Athens

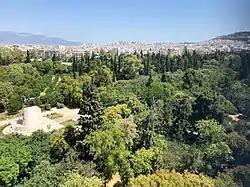
The Pedion tou Areos park

In 1822 a Greek insurgency captured the city, but it fell to the Ottomans again in 1826 (though Acropolis held till June 1827). Again the ancient monuments suffered badly. The Ottoman forces remained in possession until March 1833, when they withdrew.